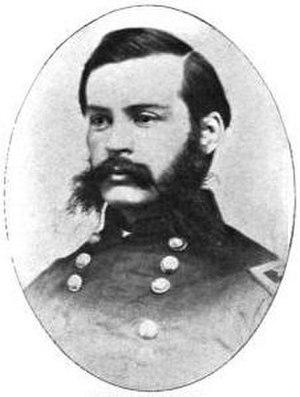
Cyrus Hamlin est un avocat, un homme politique et un général de Bangor dans le Maine, qui sert dans l'armée de l'Union pendant la guerre de Sécession.